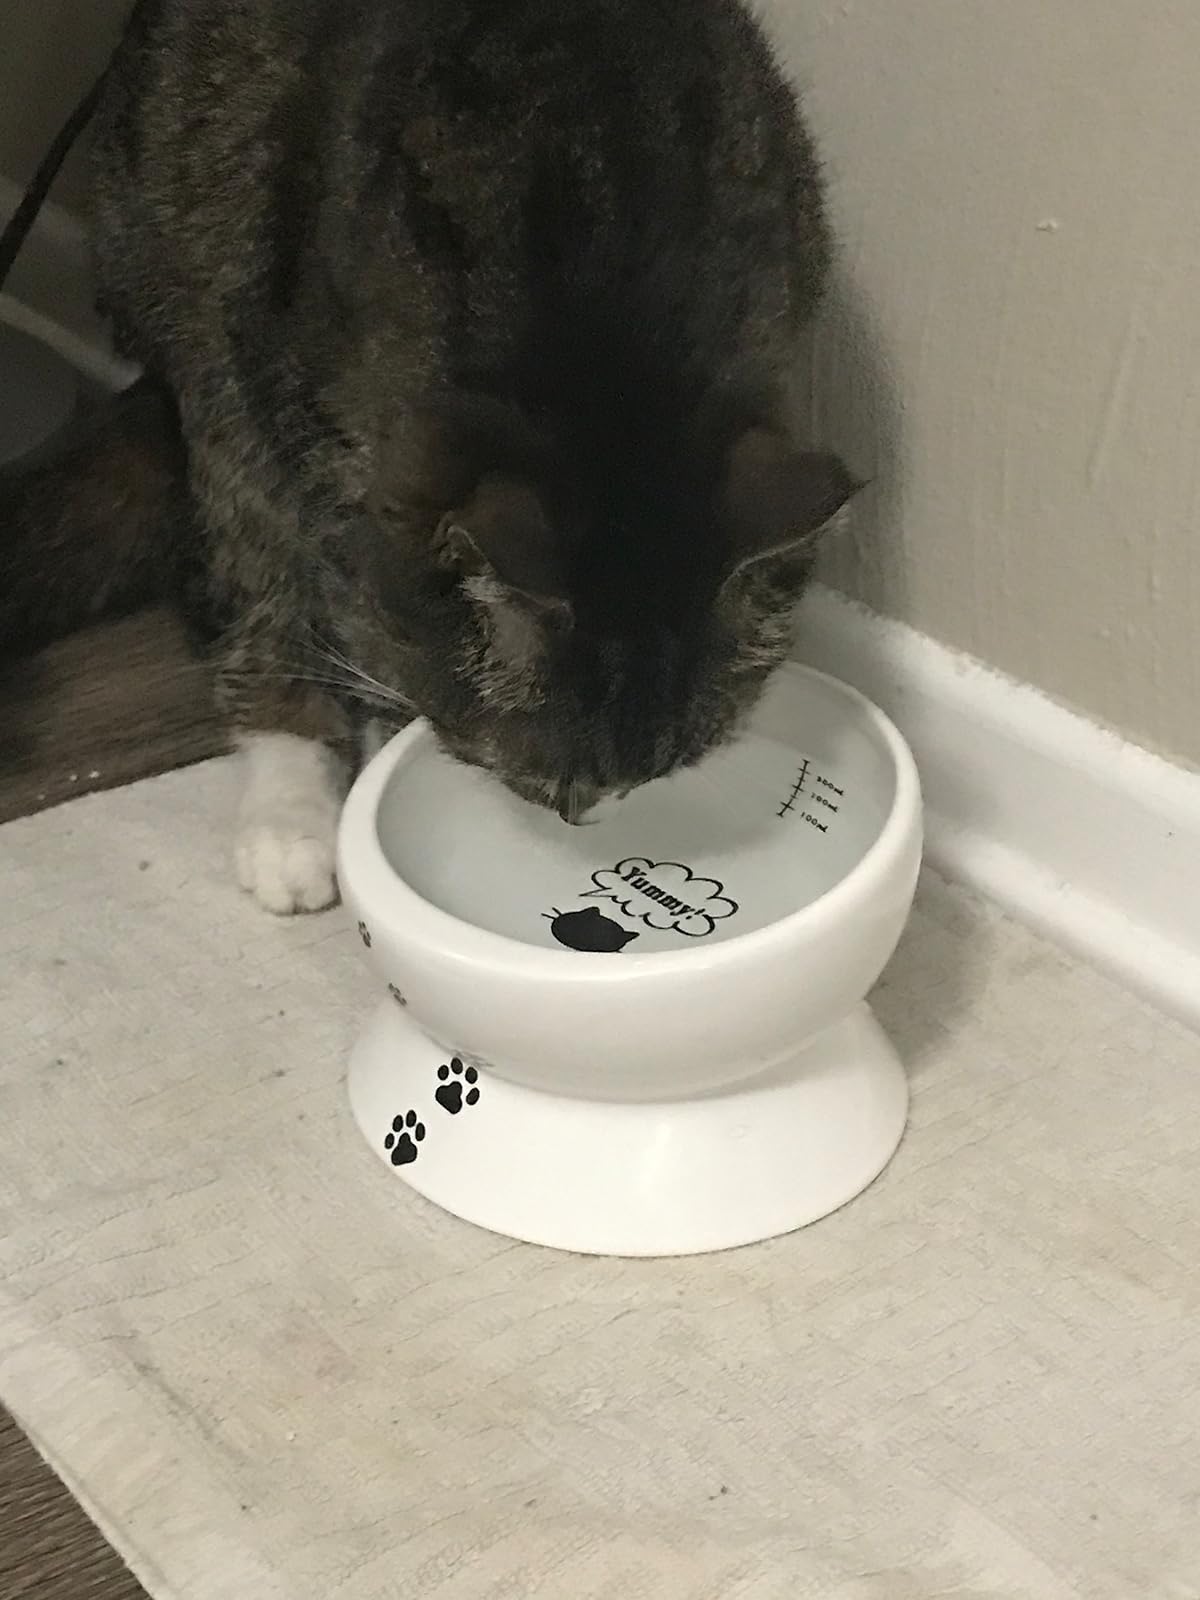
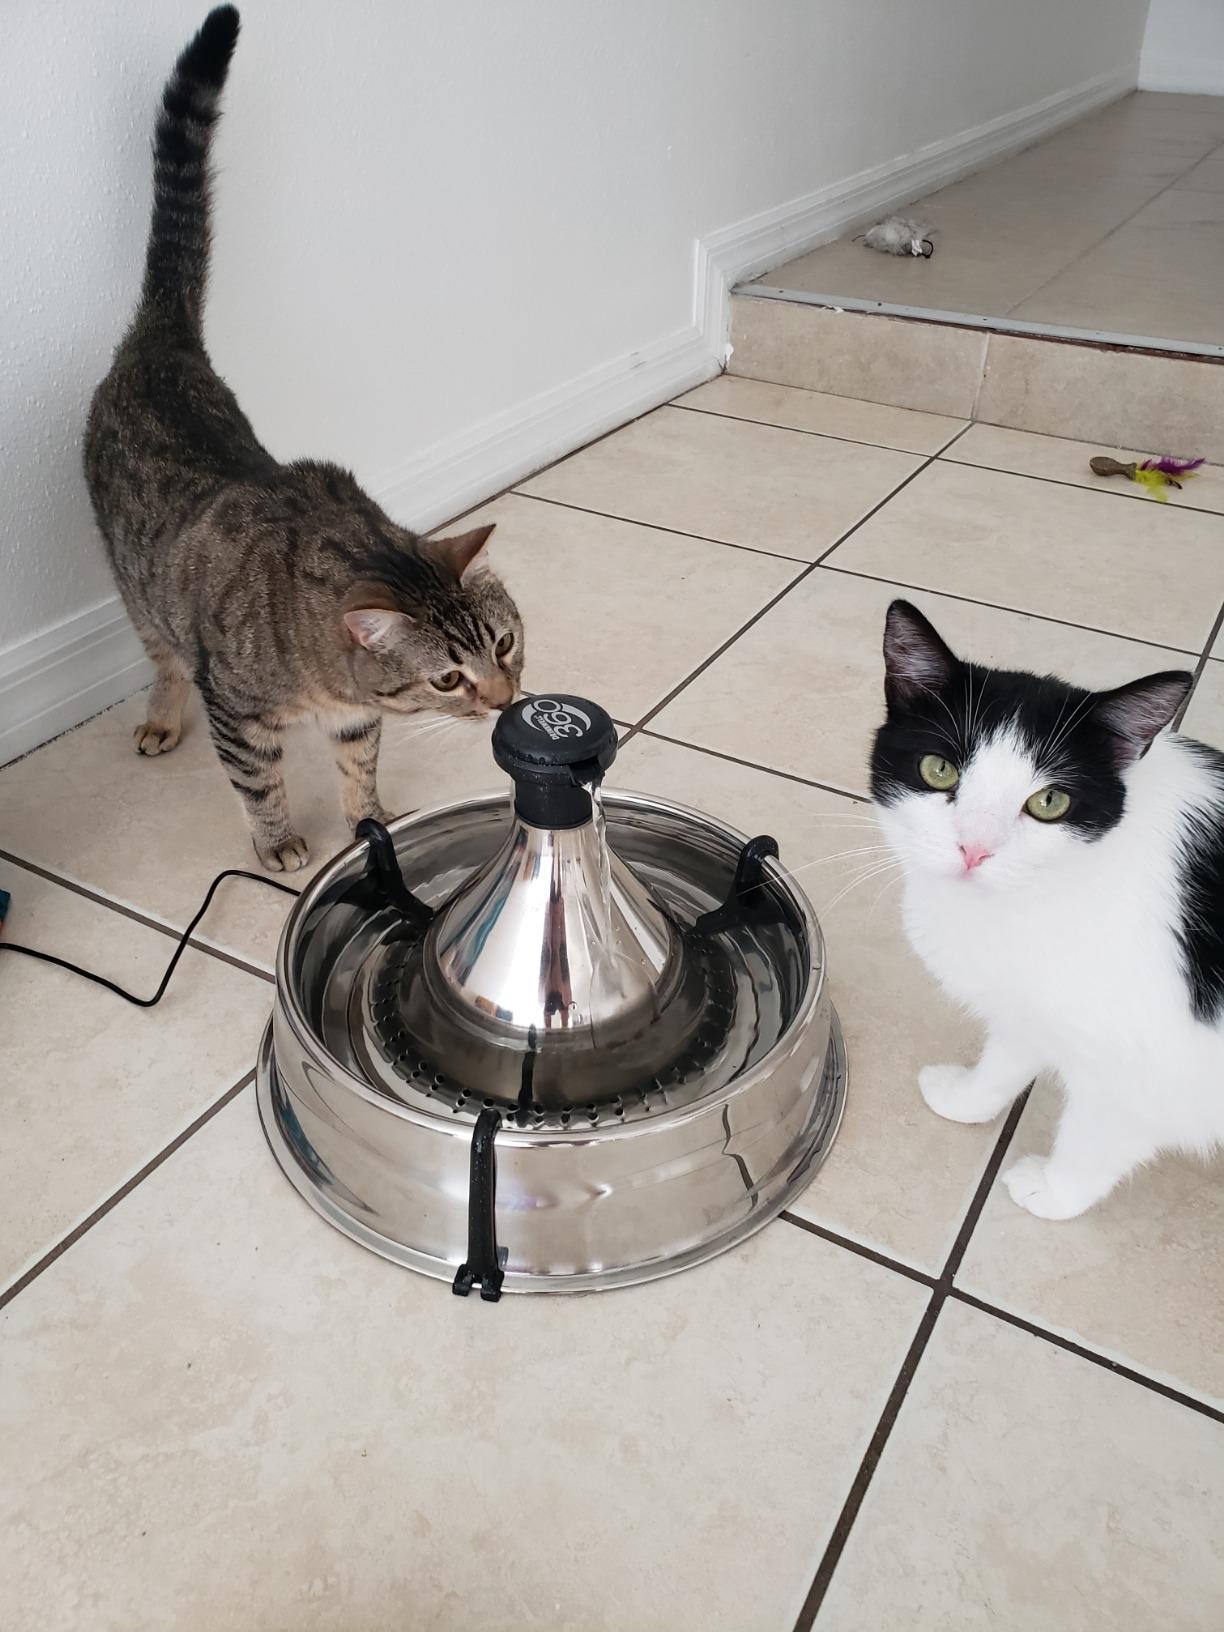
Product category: items_bowl
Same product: no